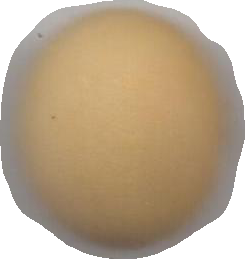
Variety: Dega